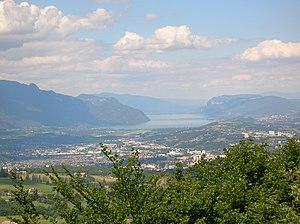
Paysage de Chambéry et du lac du Bourget en Savoie (Alpes françaises)
L'aire urbaine de Chambéry est une aire urbaine française centrée entre les villes de Chambéry et d'Aix-les-Bains.